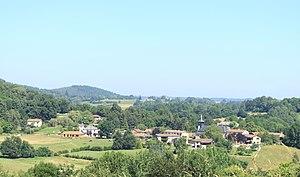
Bize (Hautes-Pyrénées)
Le tourisme dans les Hautes-Pyrénées constitue la première activité économique du département. Il résulte notamment de la pratique du pèlerinage à Lourdes, de l'attrait du pyrénéisme et de certains sites culturels.
Bize est une commune française située dans le département des Hautes-Pyrénées, en région Occitanie.